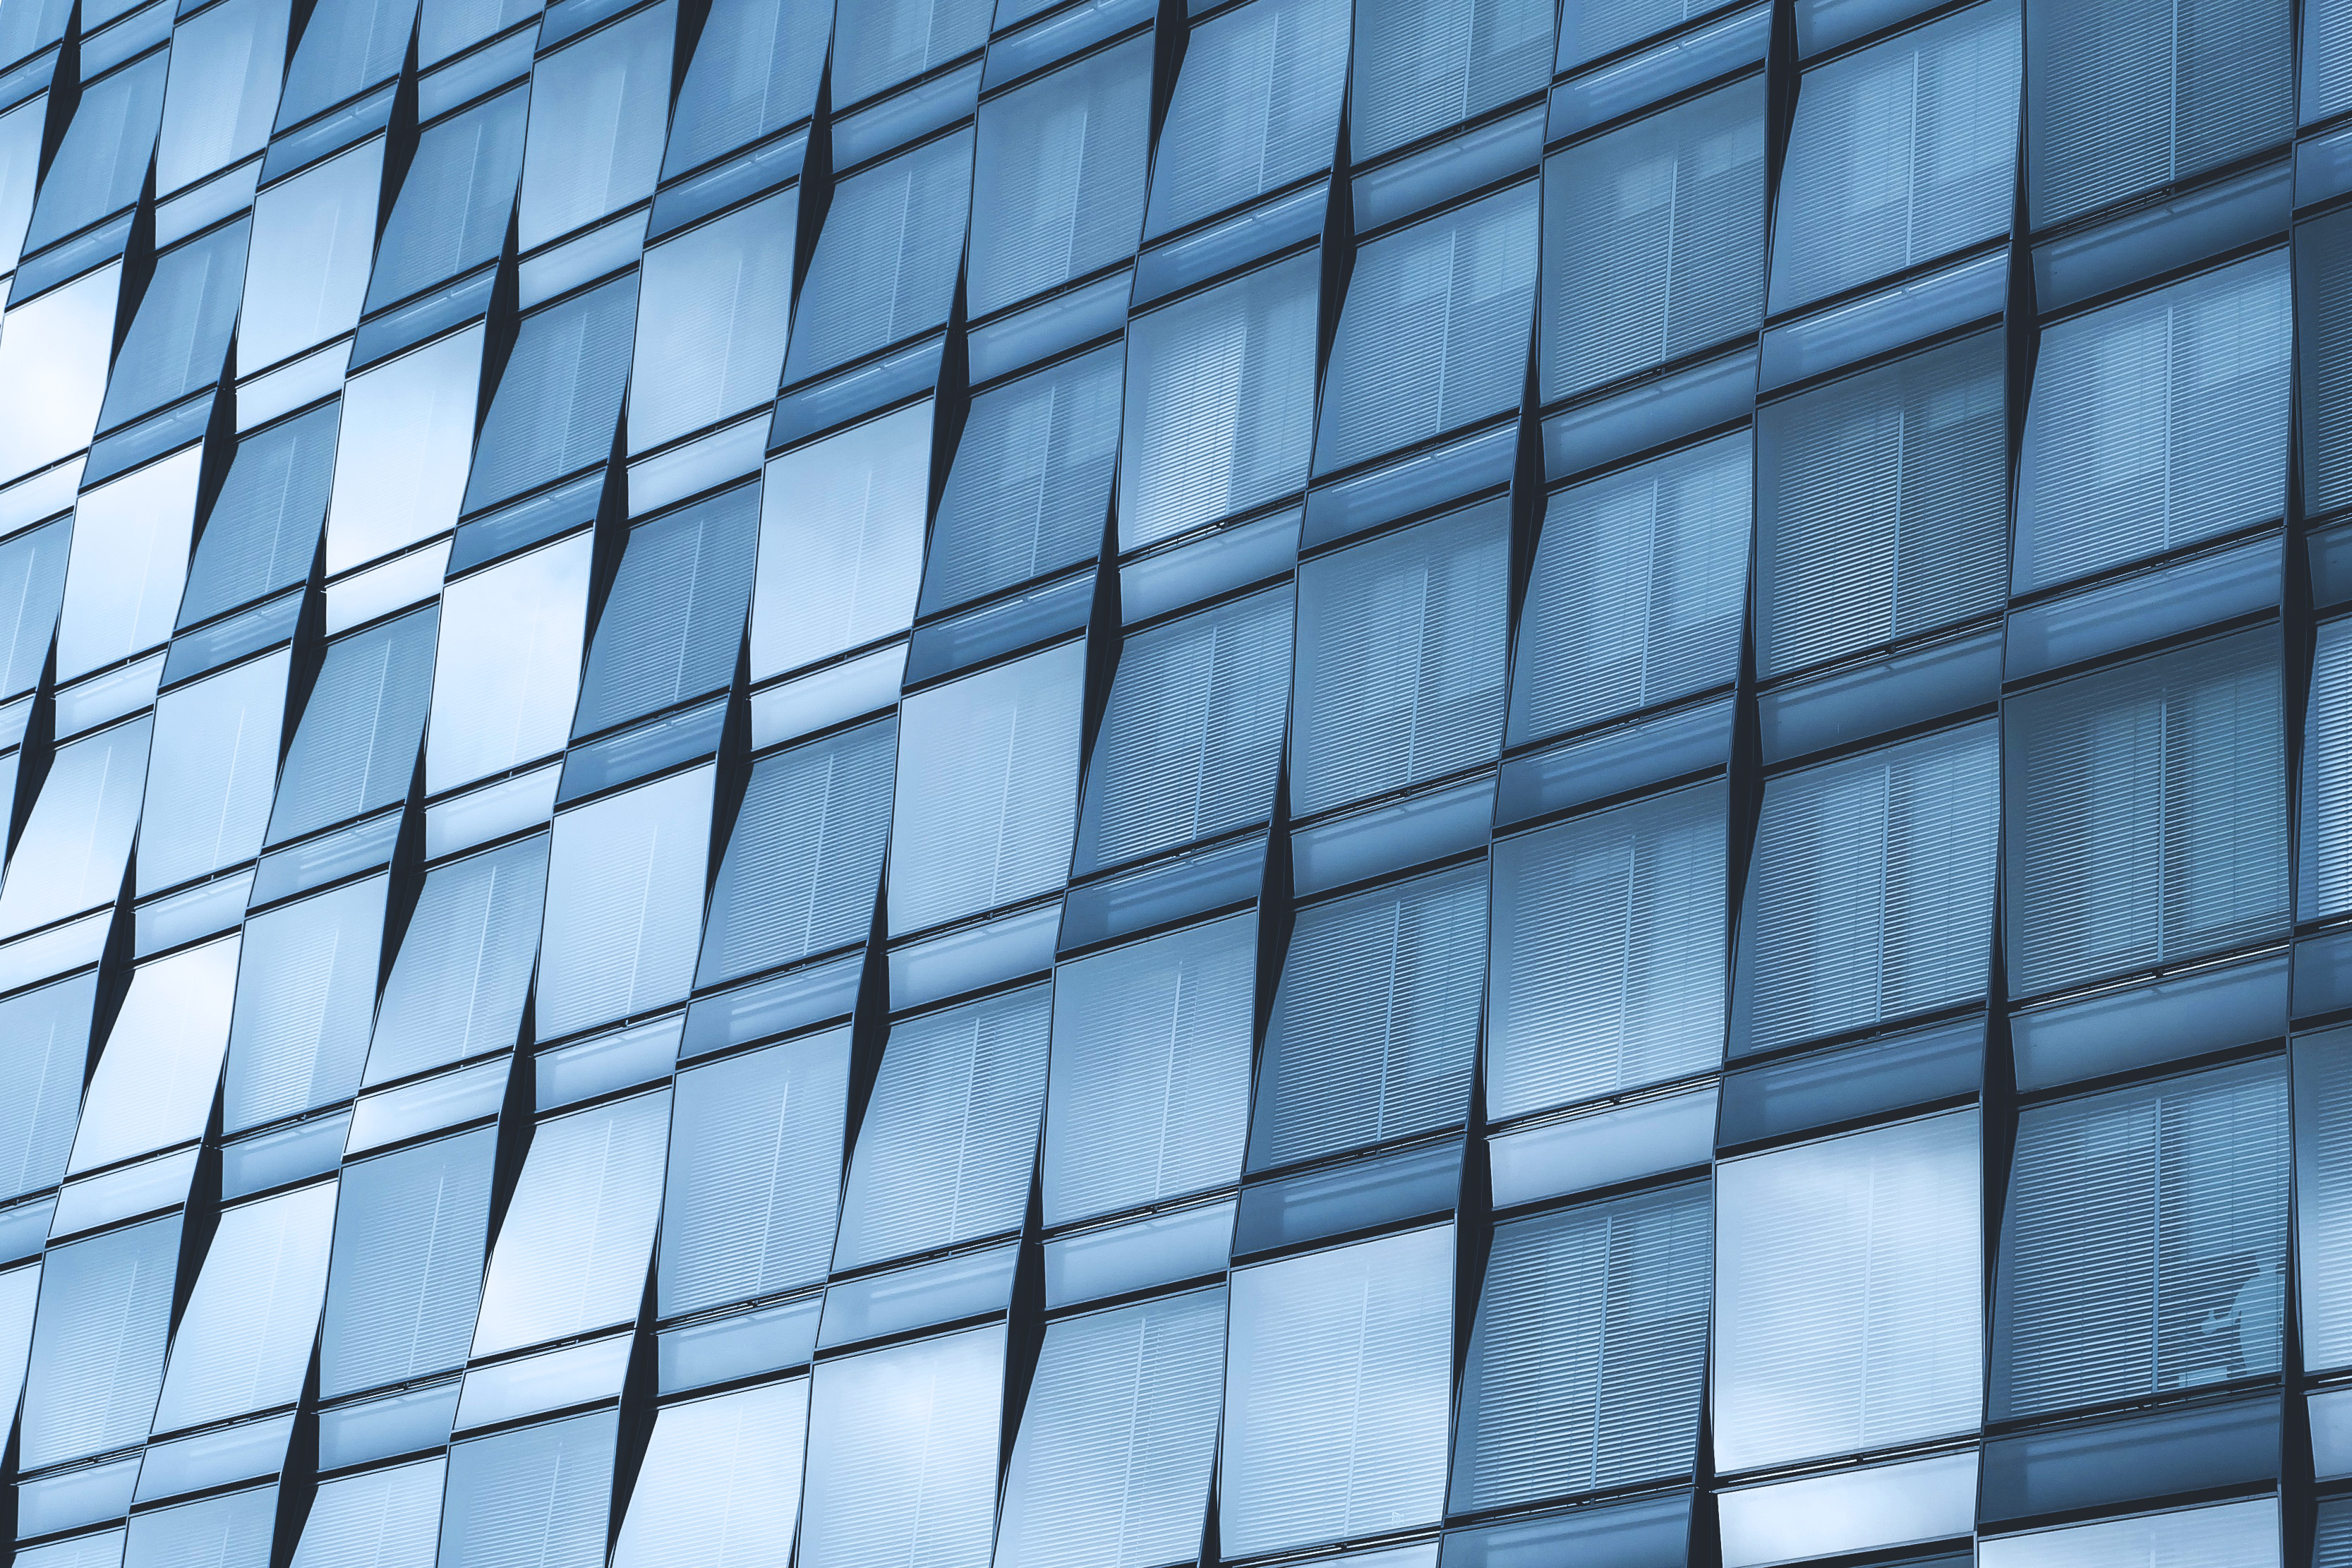
blue, daytime, architecture, commercial building, line, sky, reflection, building, facade, pattern, glass, skyscraper, tower block, urban area, design, metropolitan area, corporate headquarters, Material property, window, daylighting, headquarters, metal, Window film, parallel, company, mixed use, symmetry, Tints and shades, city